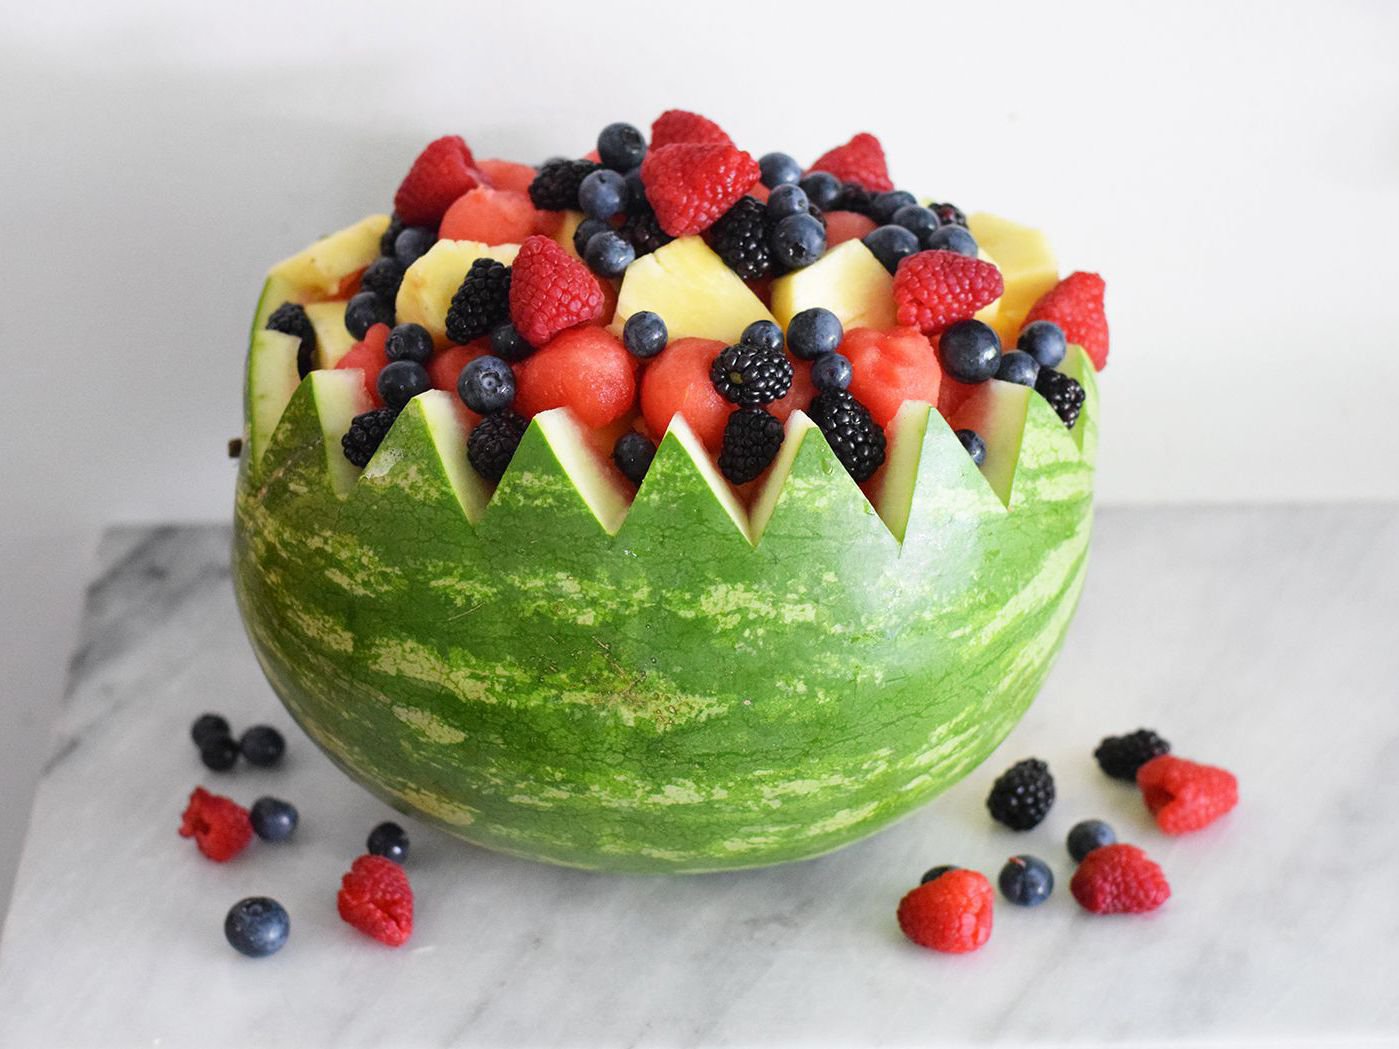
Label: Watermelon